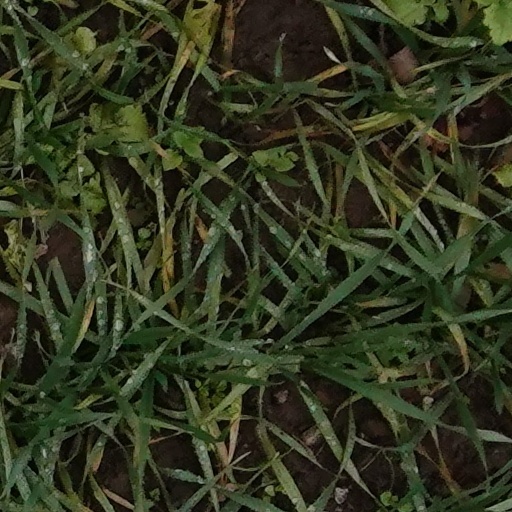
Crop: wheat